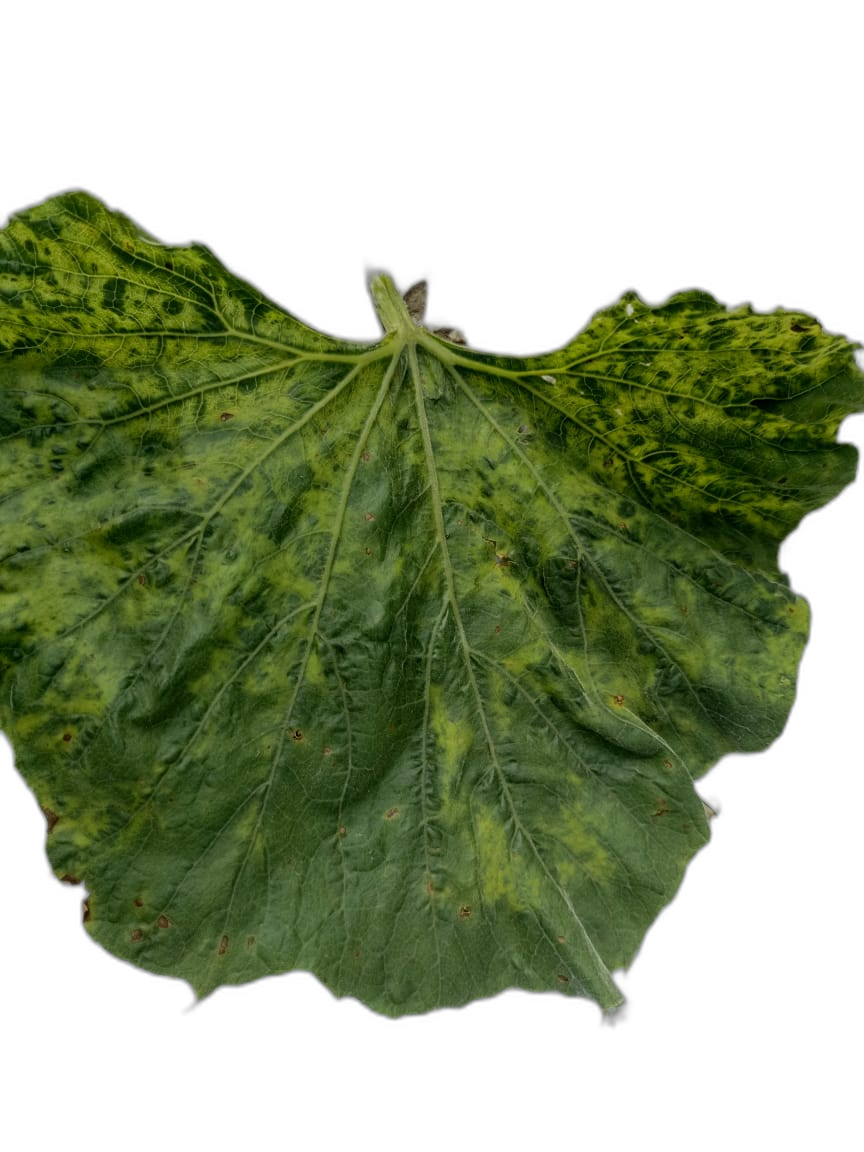
Crop: Bottle Gourd
Label: Mosaic_Virus